Gola people

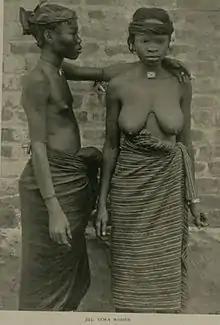
Gola women of Liberia

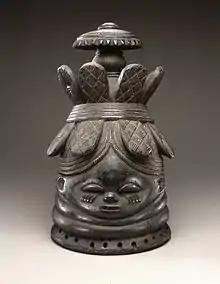
Sowei mask. In Gola it is known as "Zoegbe". Zoe-Gbay

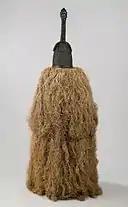
Helmet Mask (Gbetu) with Raffia Costume Brooklyn Museum

There has always been Sande as long as Gola people have existed. The Sande society came before the Bohn or “Poro”. According to oral history (Kabandé), the Gola tribe used to be a matriarchy. The women used to rule the societies with their Sande and water guardian spirits. The women were the Kings (Kandanya) and had the Mandate of Heaven given to them from DAYA (God).